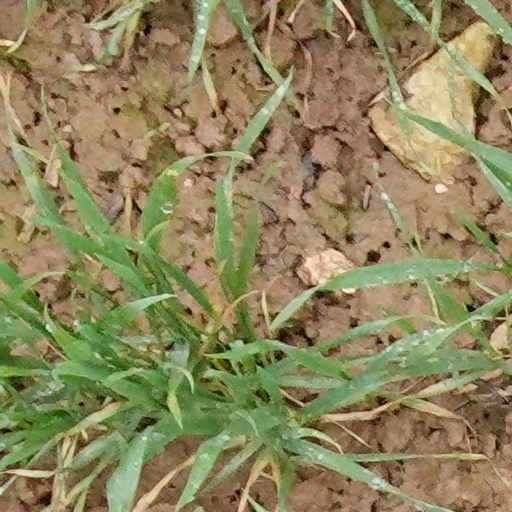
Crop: wheat